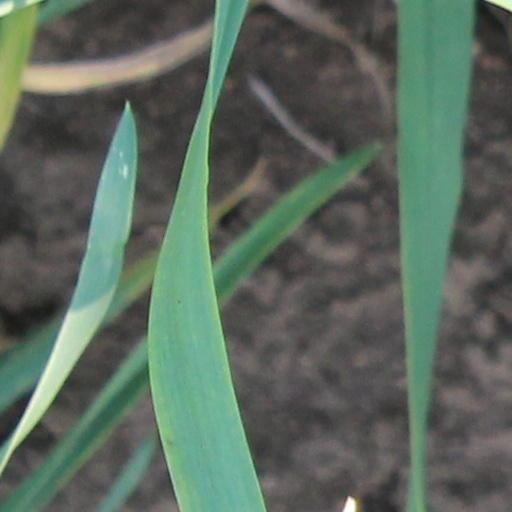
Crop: wheat